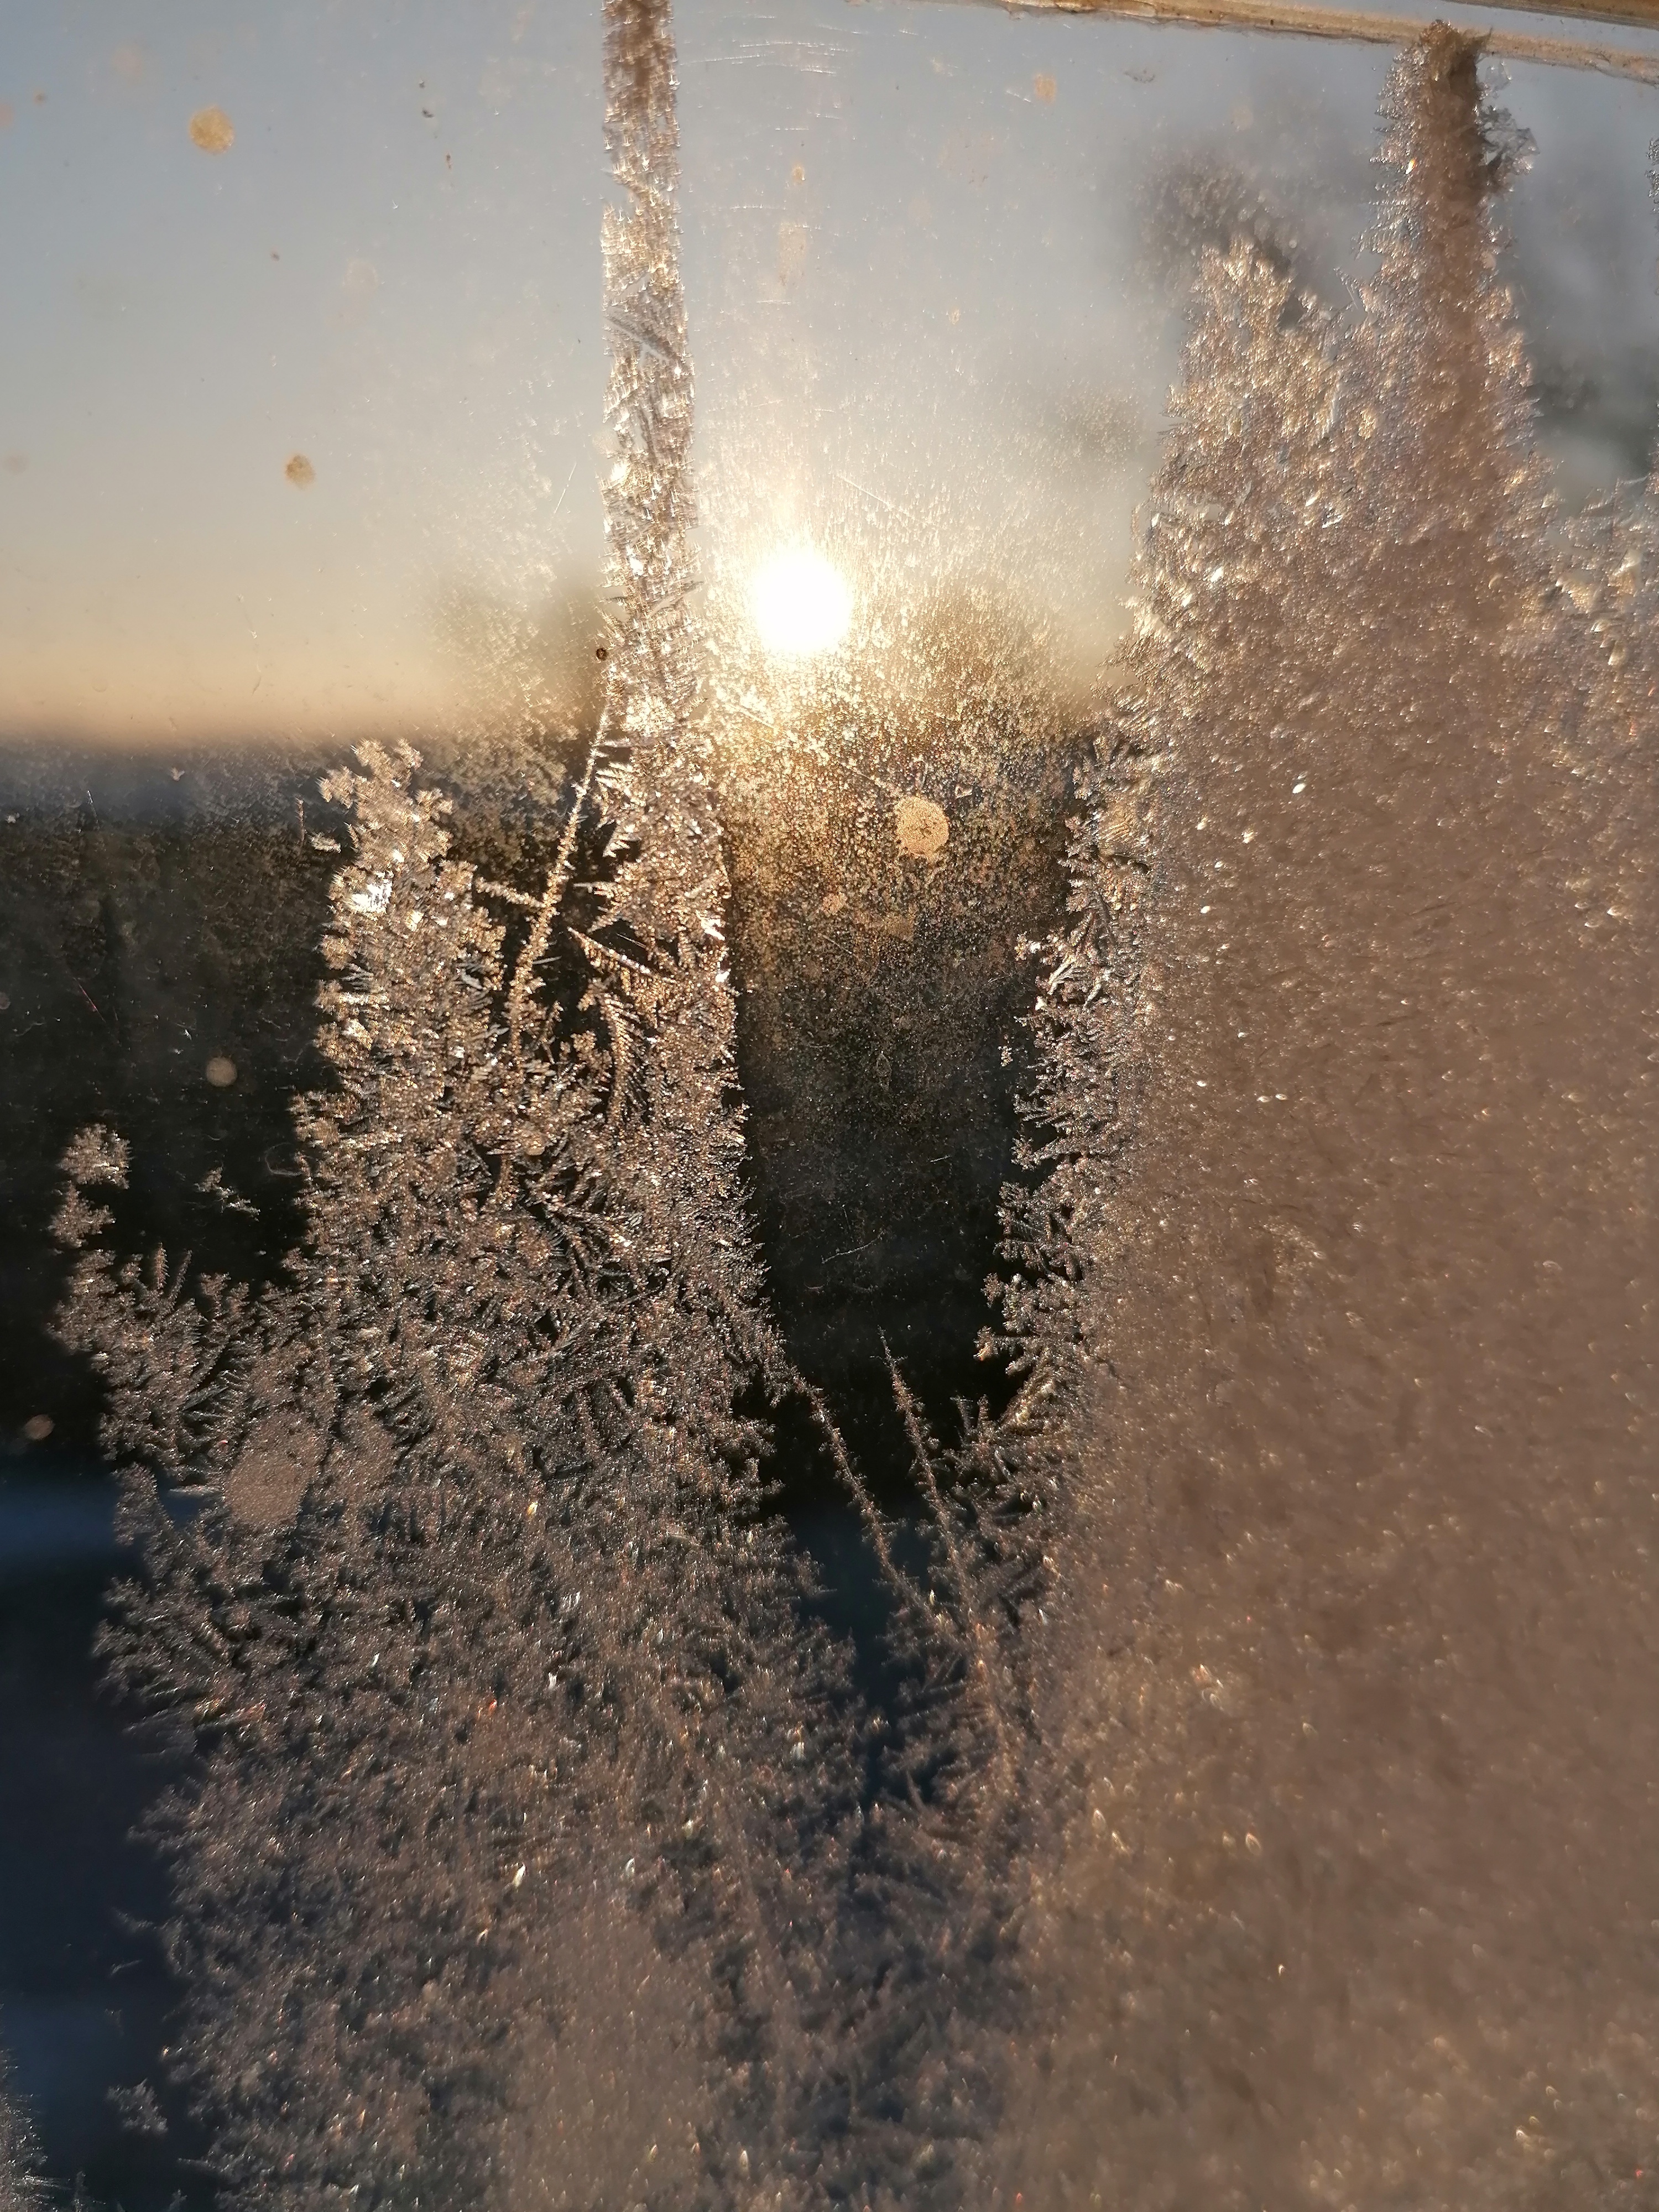
nature, liquid, fluid, sunlight, drop, moisture